Almila Bagriacik

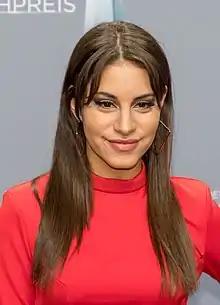
Bagriacik in 2018

Almila Bagriacik (born 10 July 1990) is a Turkish-German actress. She has performed in German film and television.